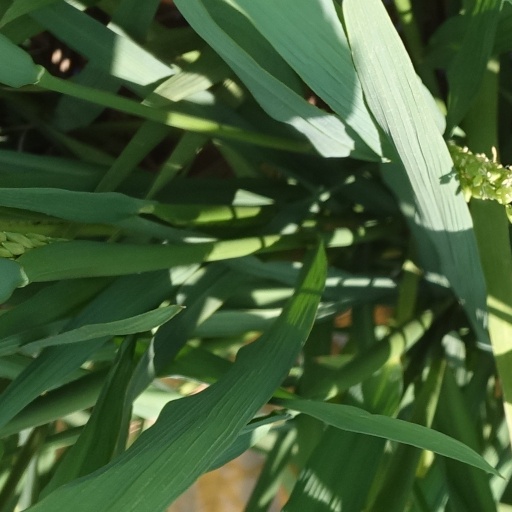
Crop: rice